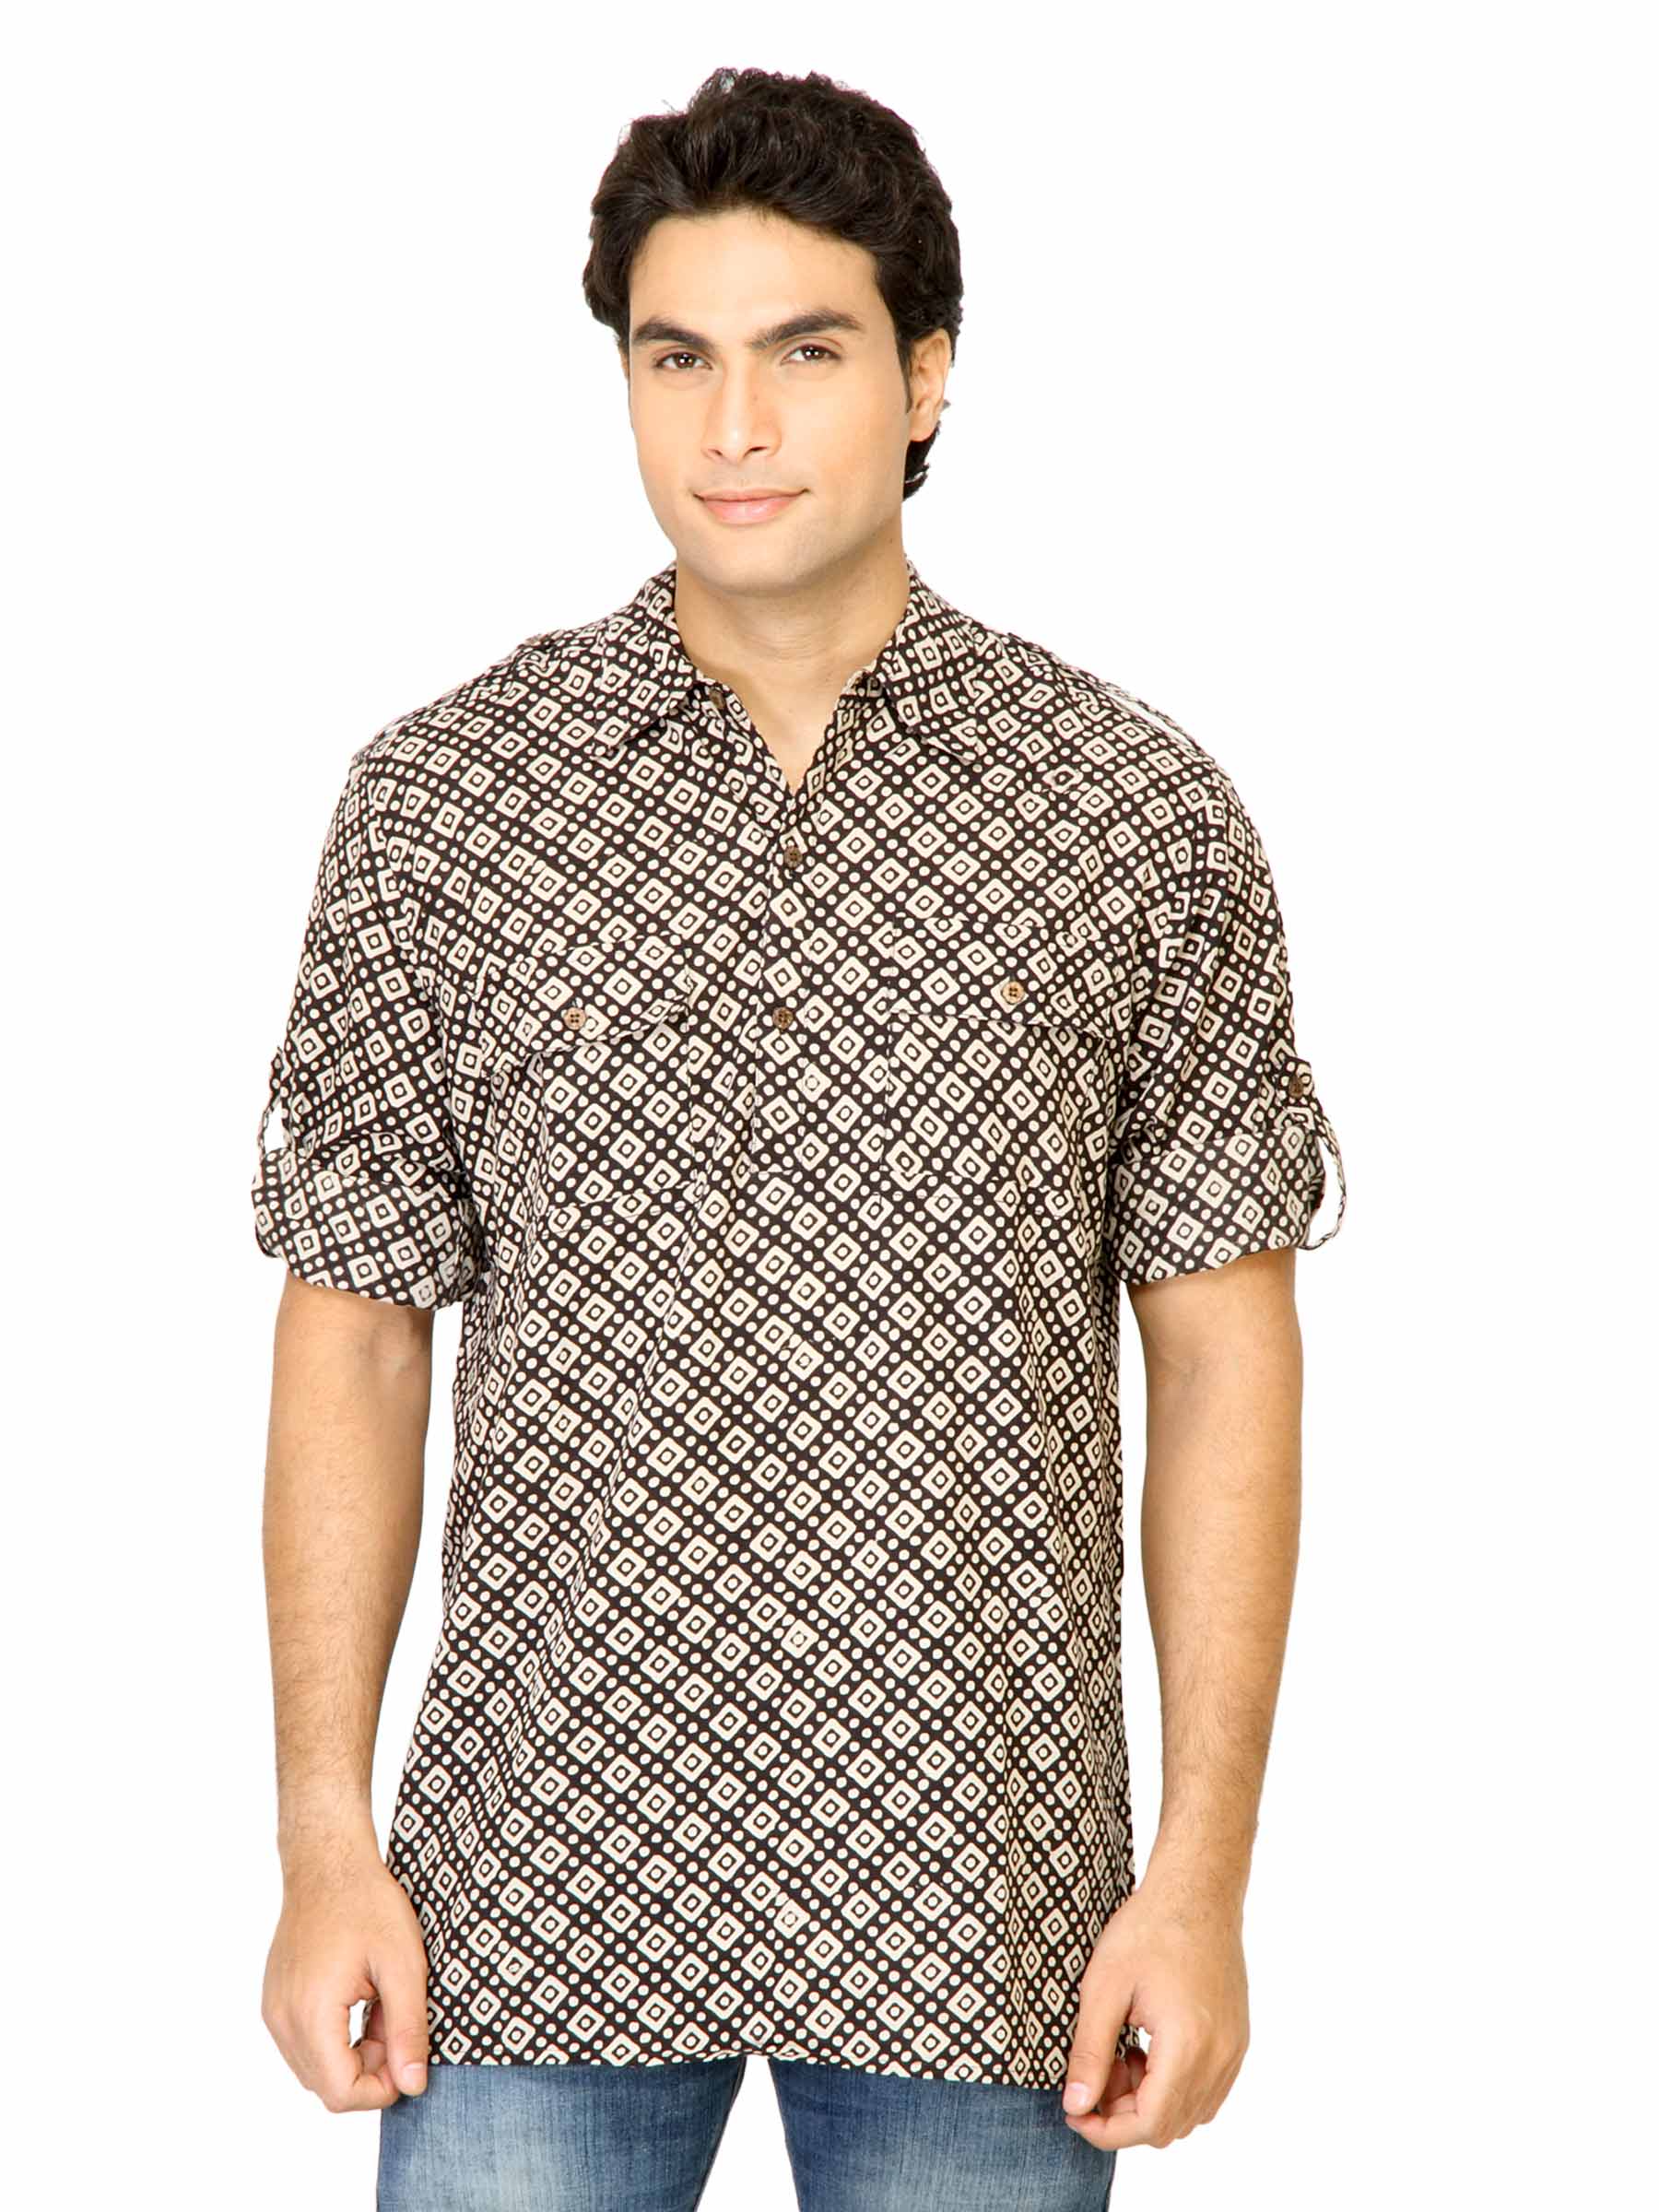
Mother Earth Men Printed Black Kurta
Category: Apparel / Topwear / Kurtas
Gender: Men
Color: Black
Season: Summer 2011
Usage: Ethnic